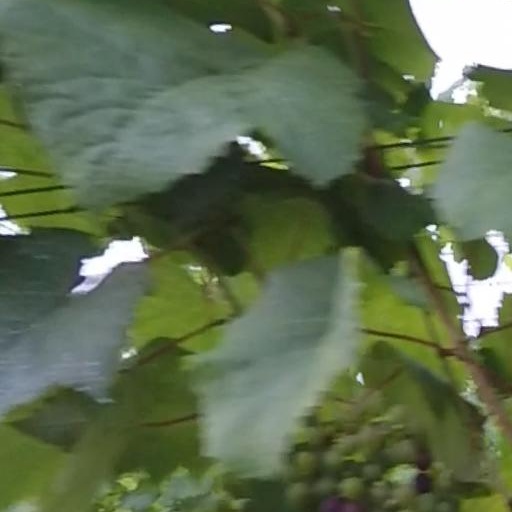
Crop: grape